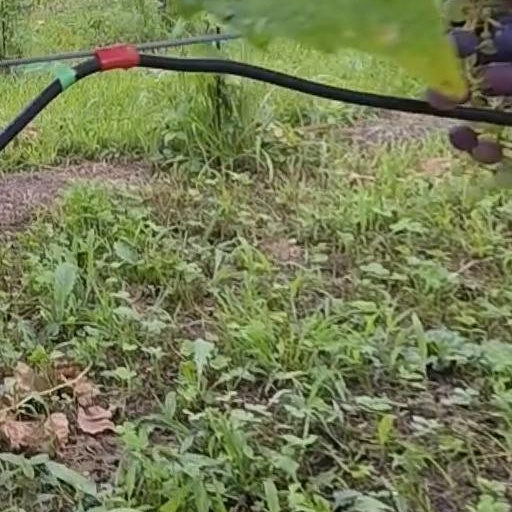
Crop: grape